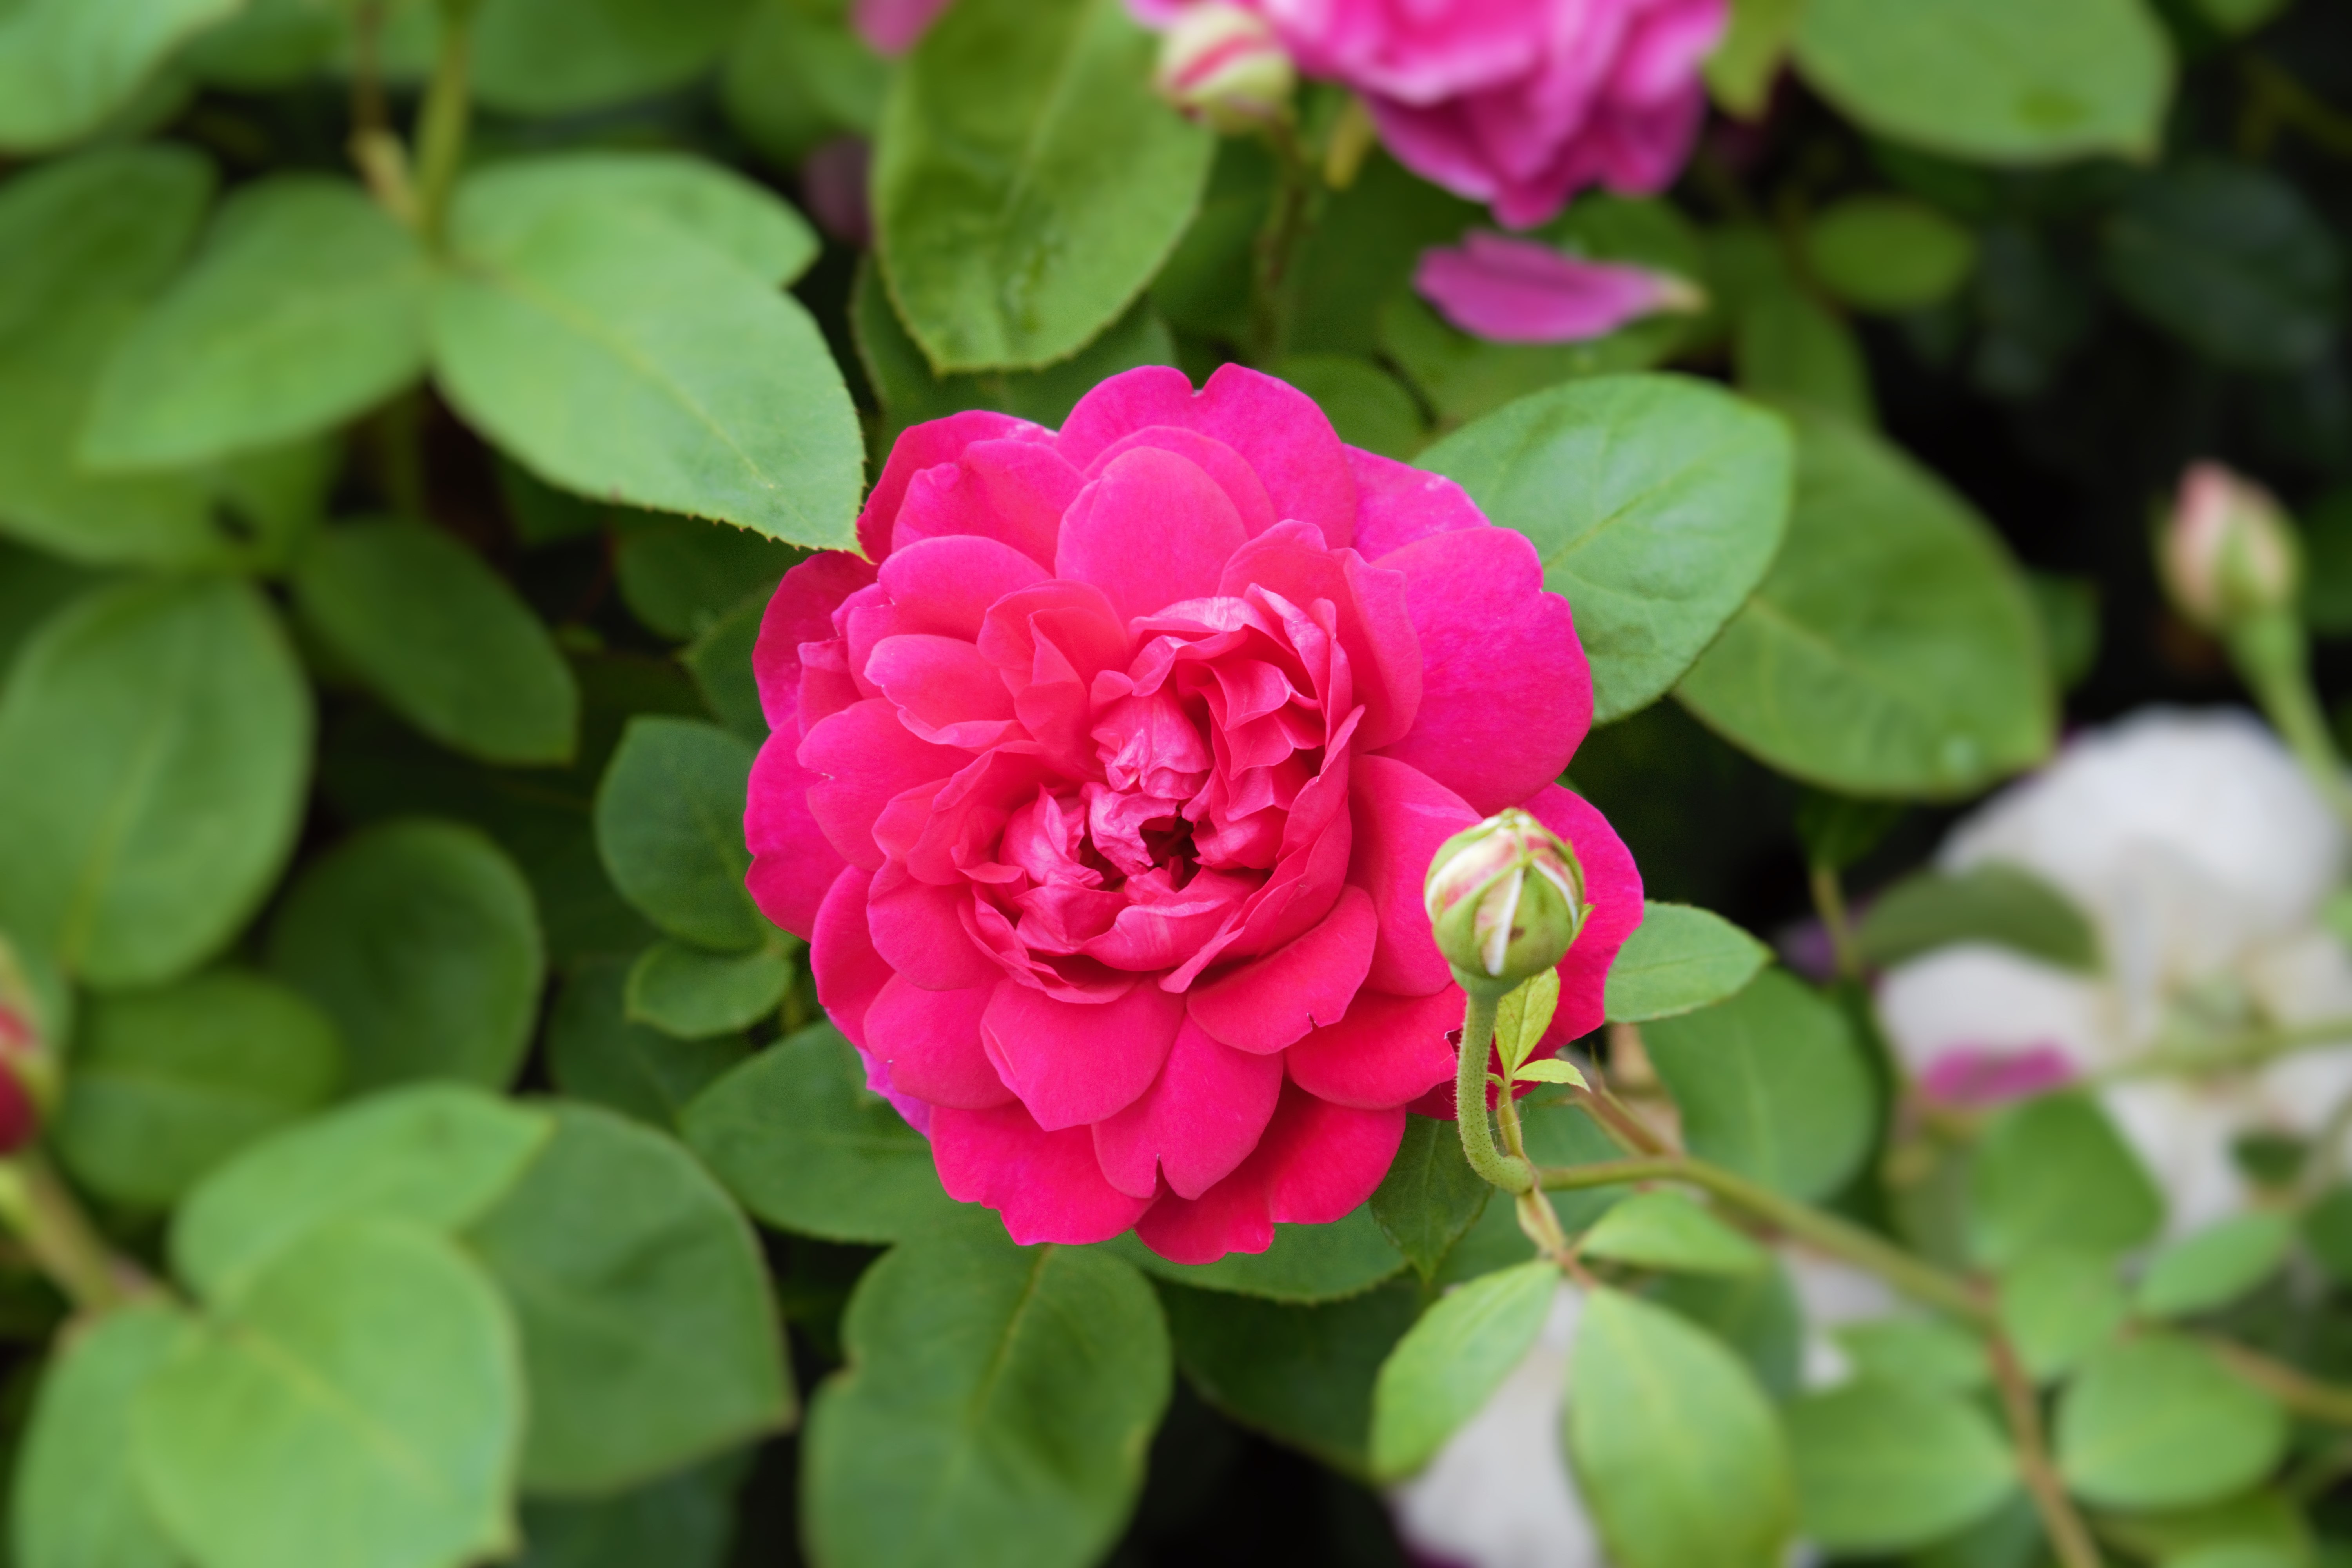
blossom, plant, flower, petal, rose, green, macro, botany, pink, flora, leaves, outdoors, shrub, floribunda, flowering plant, garden roses, rose family, rosa rugosa, annual plant, land plant, rosa centifolia, rosa gallica